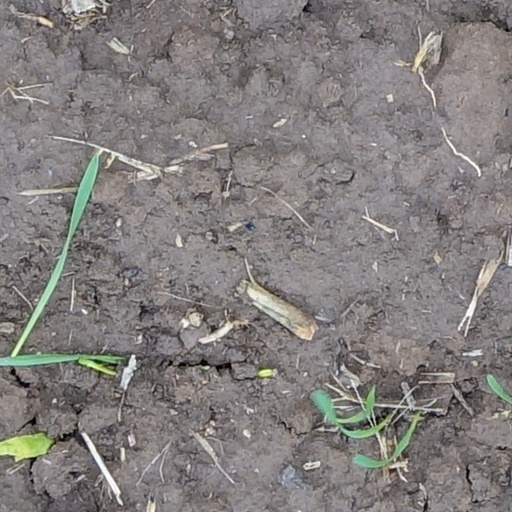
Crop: wheat